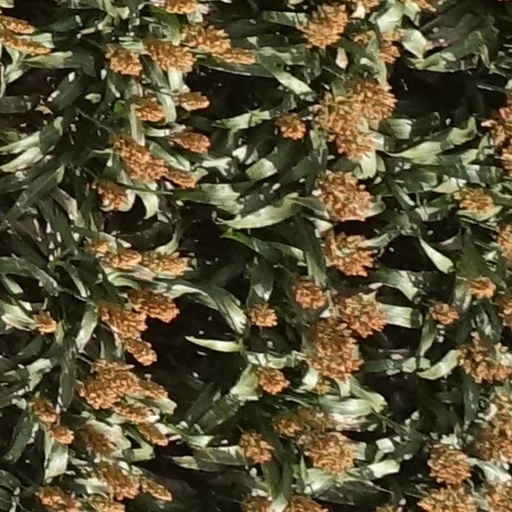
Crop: sorghum